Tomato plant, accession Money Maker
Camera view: vertical (180 deg); turntable rotation: 300 degrees
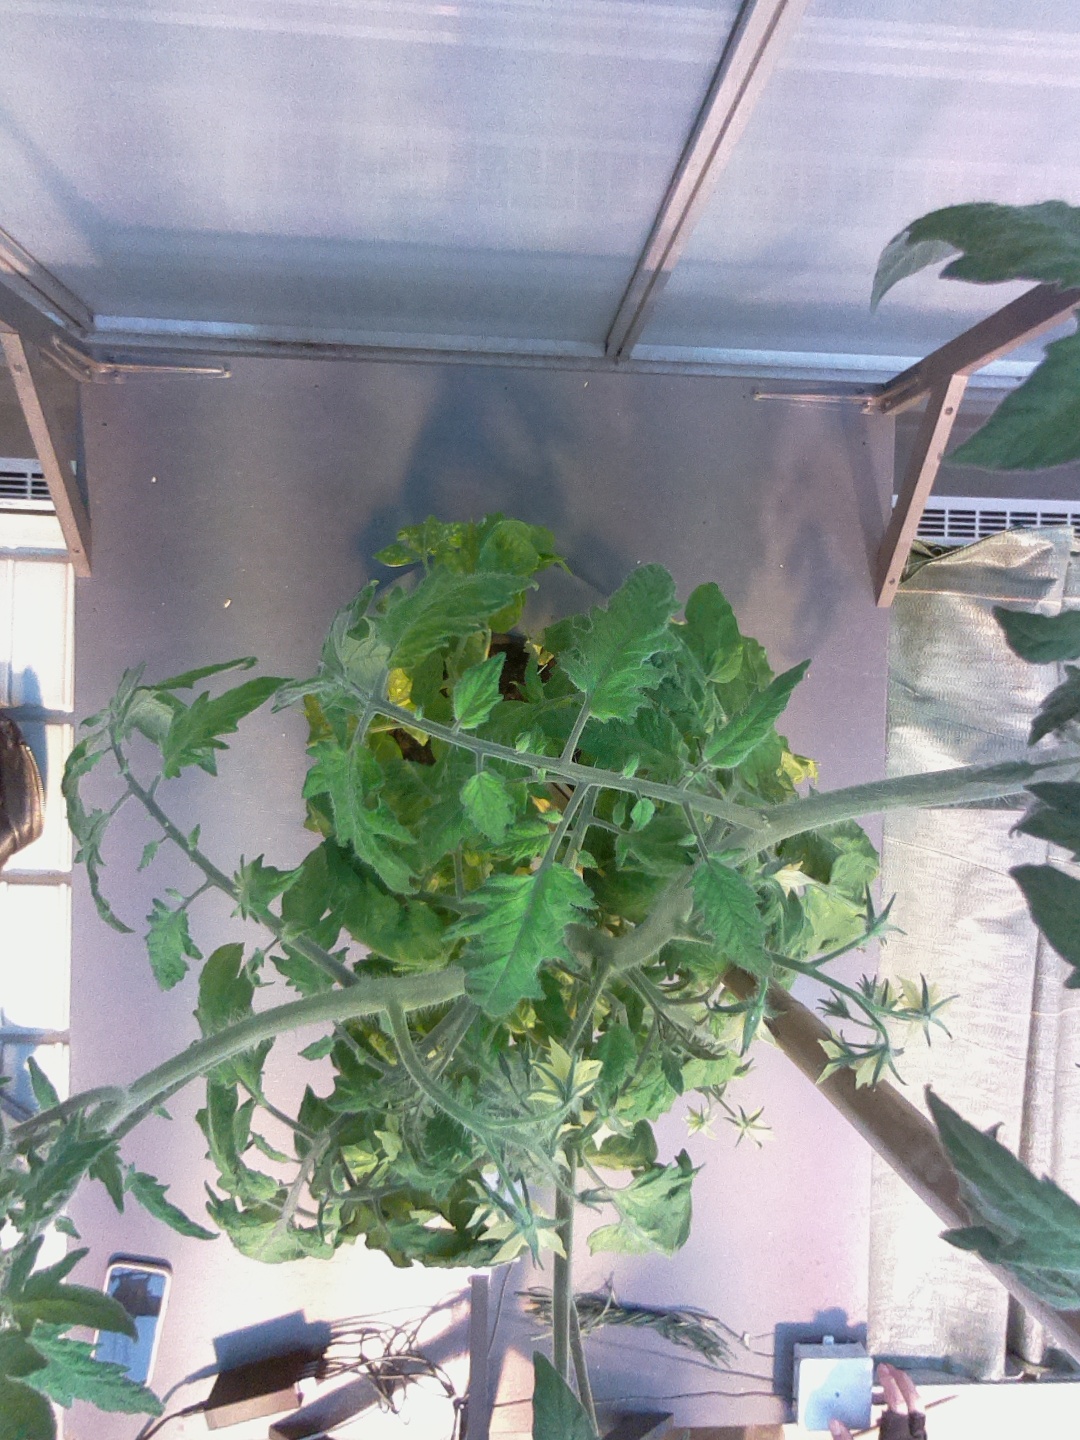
BBCH growth stage 71: 10%-20% of final fruit size